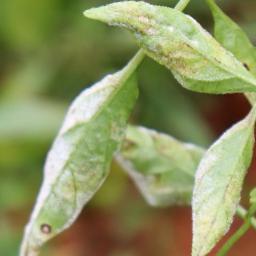
Label: powdery mildew